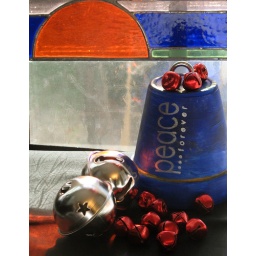
i put black fabric under the pot and bells to see how that would change the lighting and reflections.